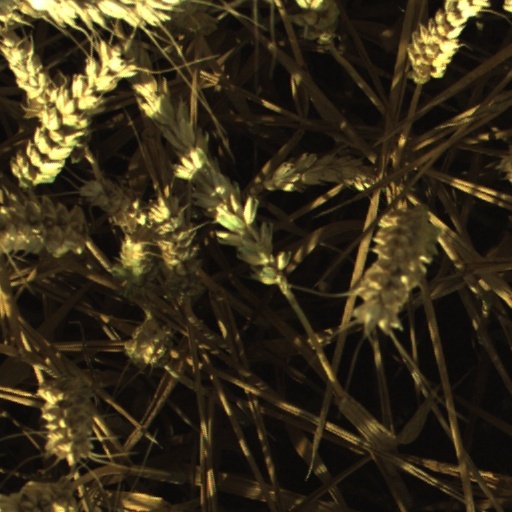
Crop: wheat